Describe the emotion expressed in this image:  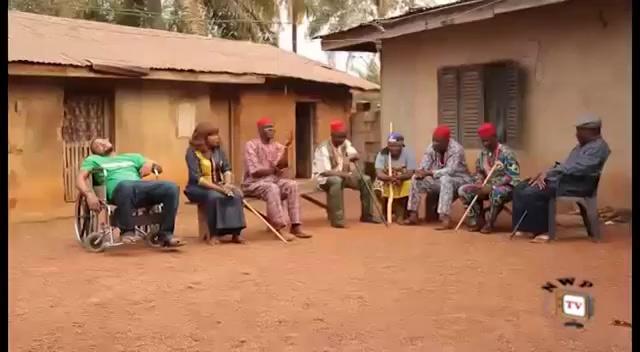
This person displays Fear, valence and arousal with low intensity.